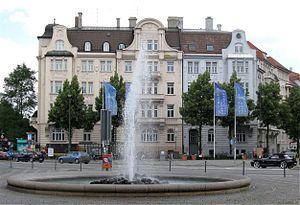
La Prinzregentenplatz est une place du district de Bogenhausen à Munich. Elle porte le nom du prince régent Luitpold de Bavière.